List of cathedrals in the Democratic Republic of the Congo

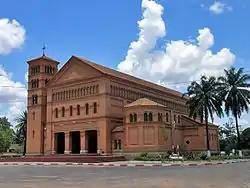
Cathédrale Saints Pierre et Paul in Lubumbashi.

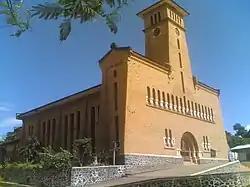
Boma Cathedral

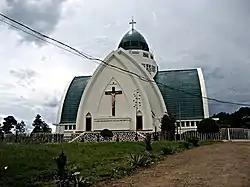
Bukavu Cathedral

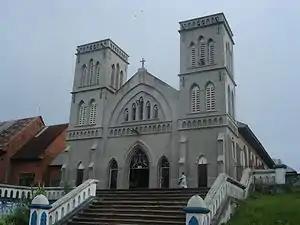
Kisangani Cathedral

Cathedrals of the Catholic Church in the Democratic Republic of the Congo: